Tom Brokaw

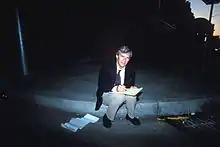
Brokaw preparing for a live broadcast in the aftermath of the 1989 Loma Prieta earthquake

Brokaw scored a major coup when, on November 9, 1989, he was the first English-language broadcast journalist to report the Fall of the Berlin Wall. Brokaw attended a televised press conference organized in East Berlin by Günter Schabowski, press spokesman for East German Politburo, which had just decided to allow its citizens to apply to permanently leave the country through its border with West Germany. When Schabowski was asked when this loosening of regulations would take effect, he glanced through his notes, then said, ""sofort, unverzüglich"" ("immediately, without delay"), touching off a stampede of East Berliners to the Wall. Brokaw had an interview with Schabowski after the press conference, who repeated his "immediately" statement when pressed. Later that evening Brokaw reported from the west side of Brandenburg Gate on this announcement and the pandemonium that had broken out in East Berlin because of it.